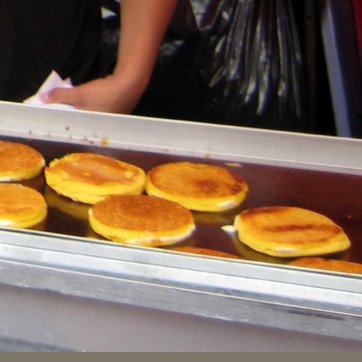
Material: food